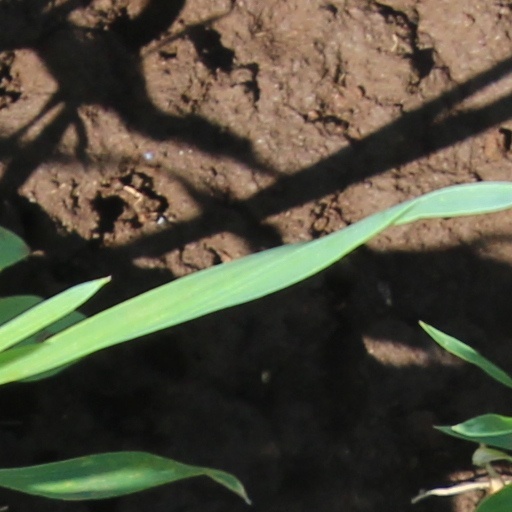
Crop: wheat